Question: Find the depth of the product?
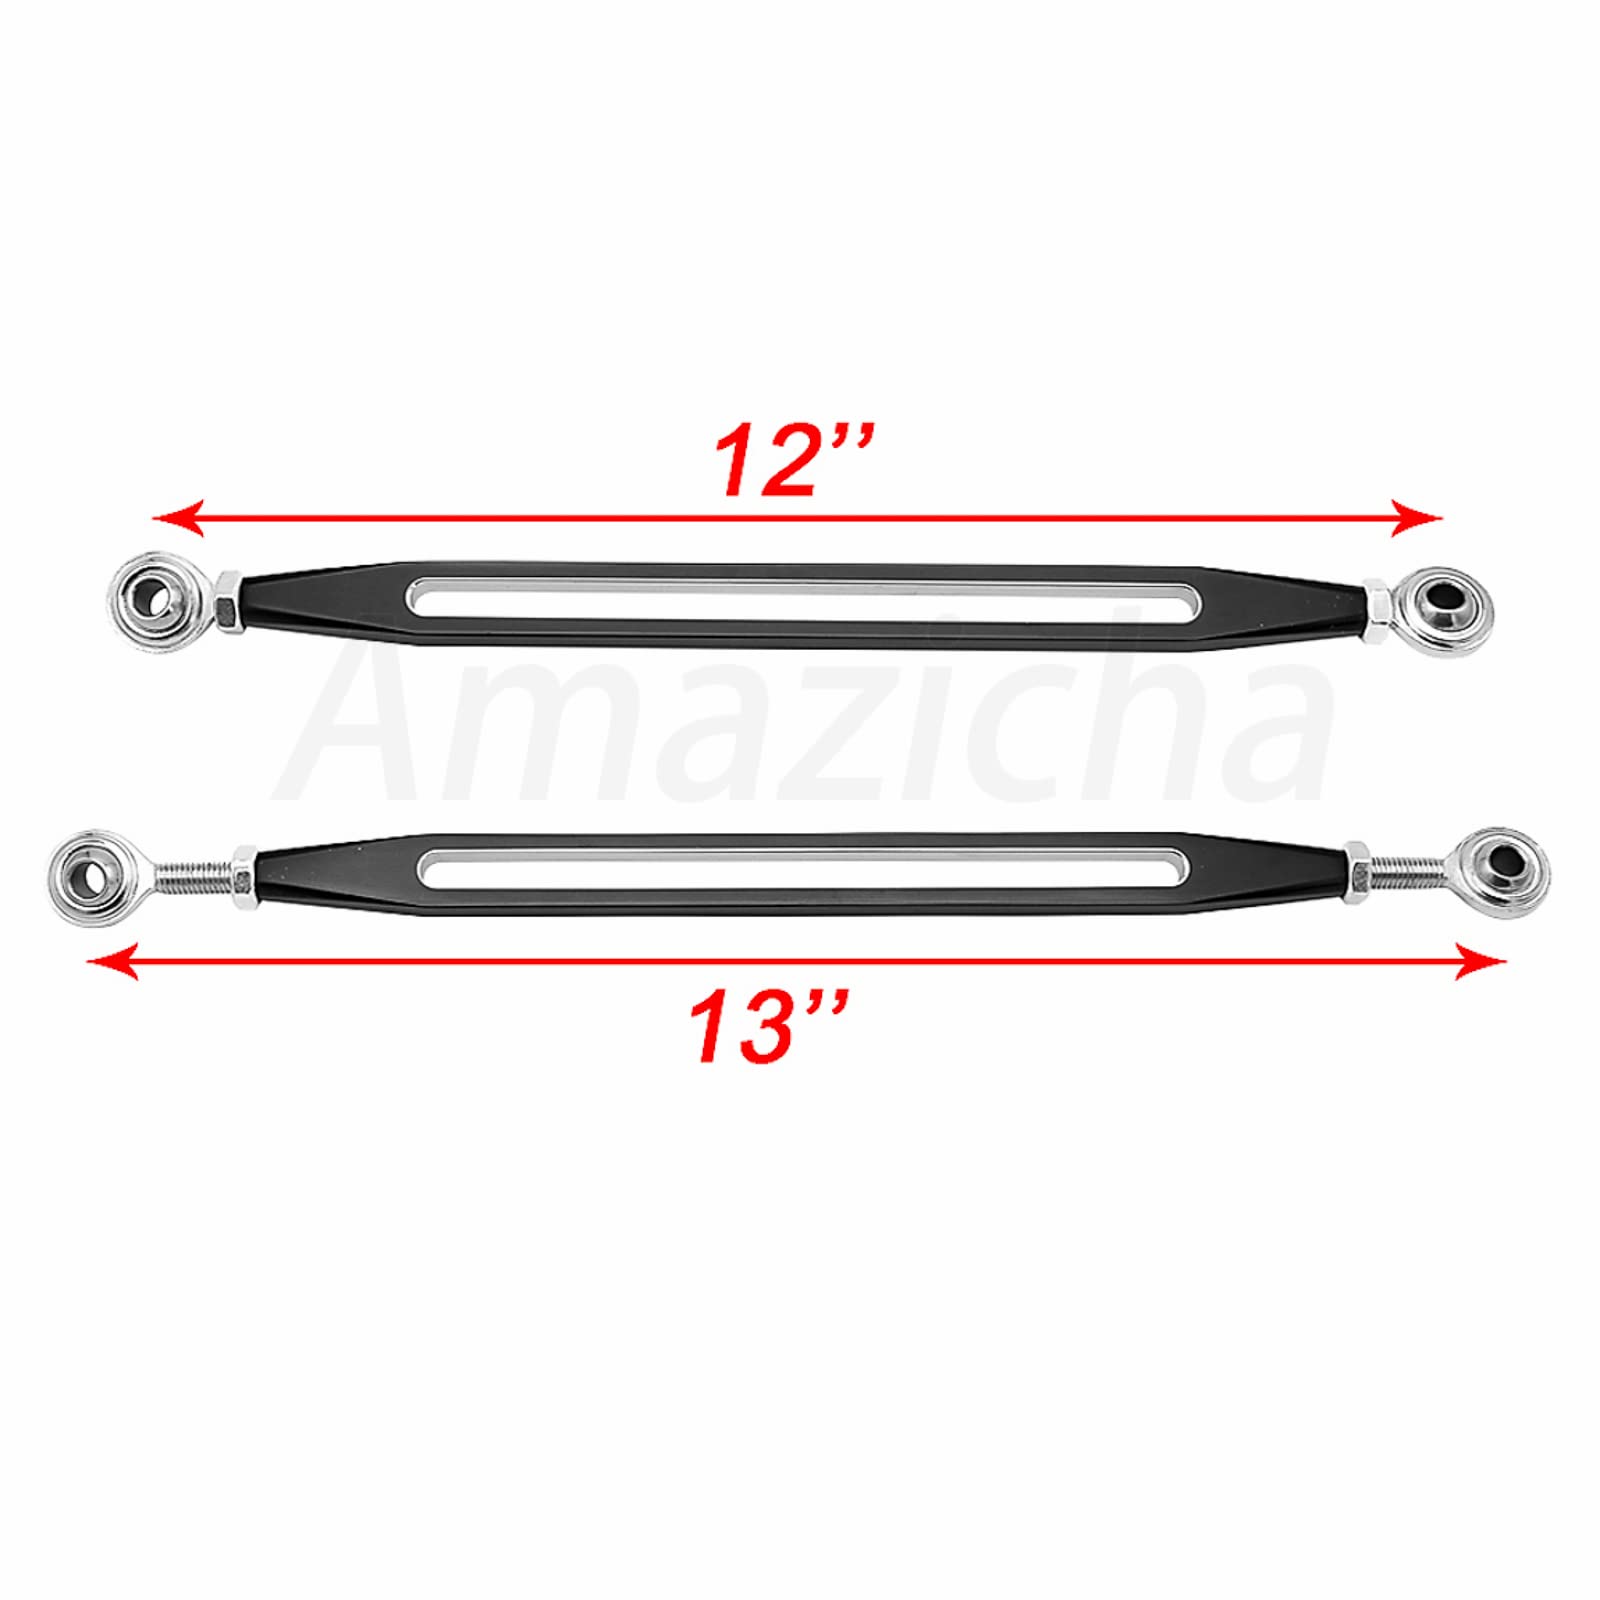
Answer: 12.0 inch